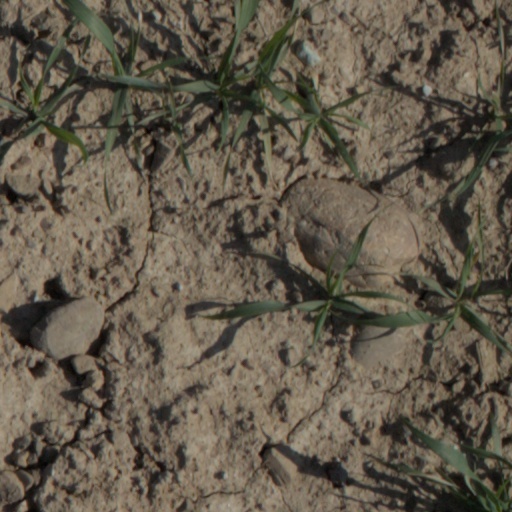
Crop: wheat